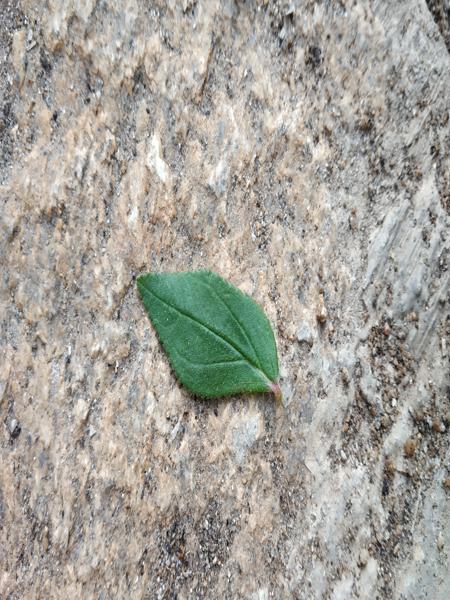
Plant: Astma_weed